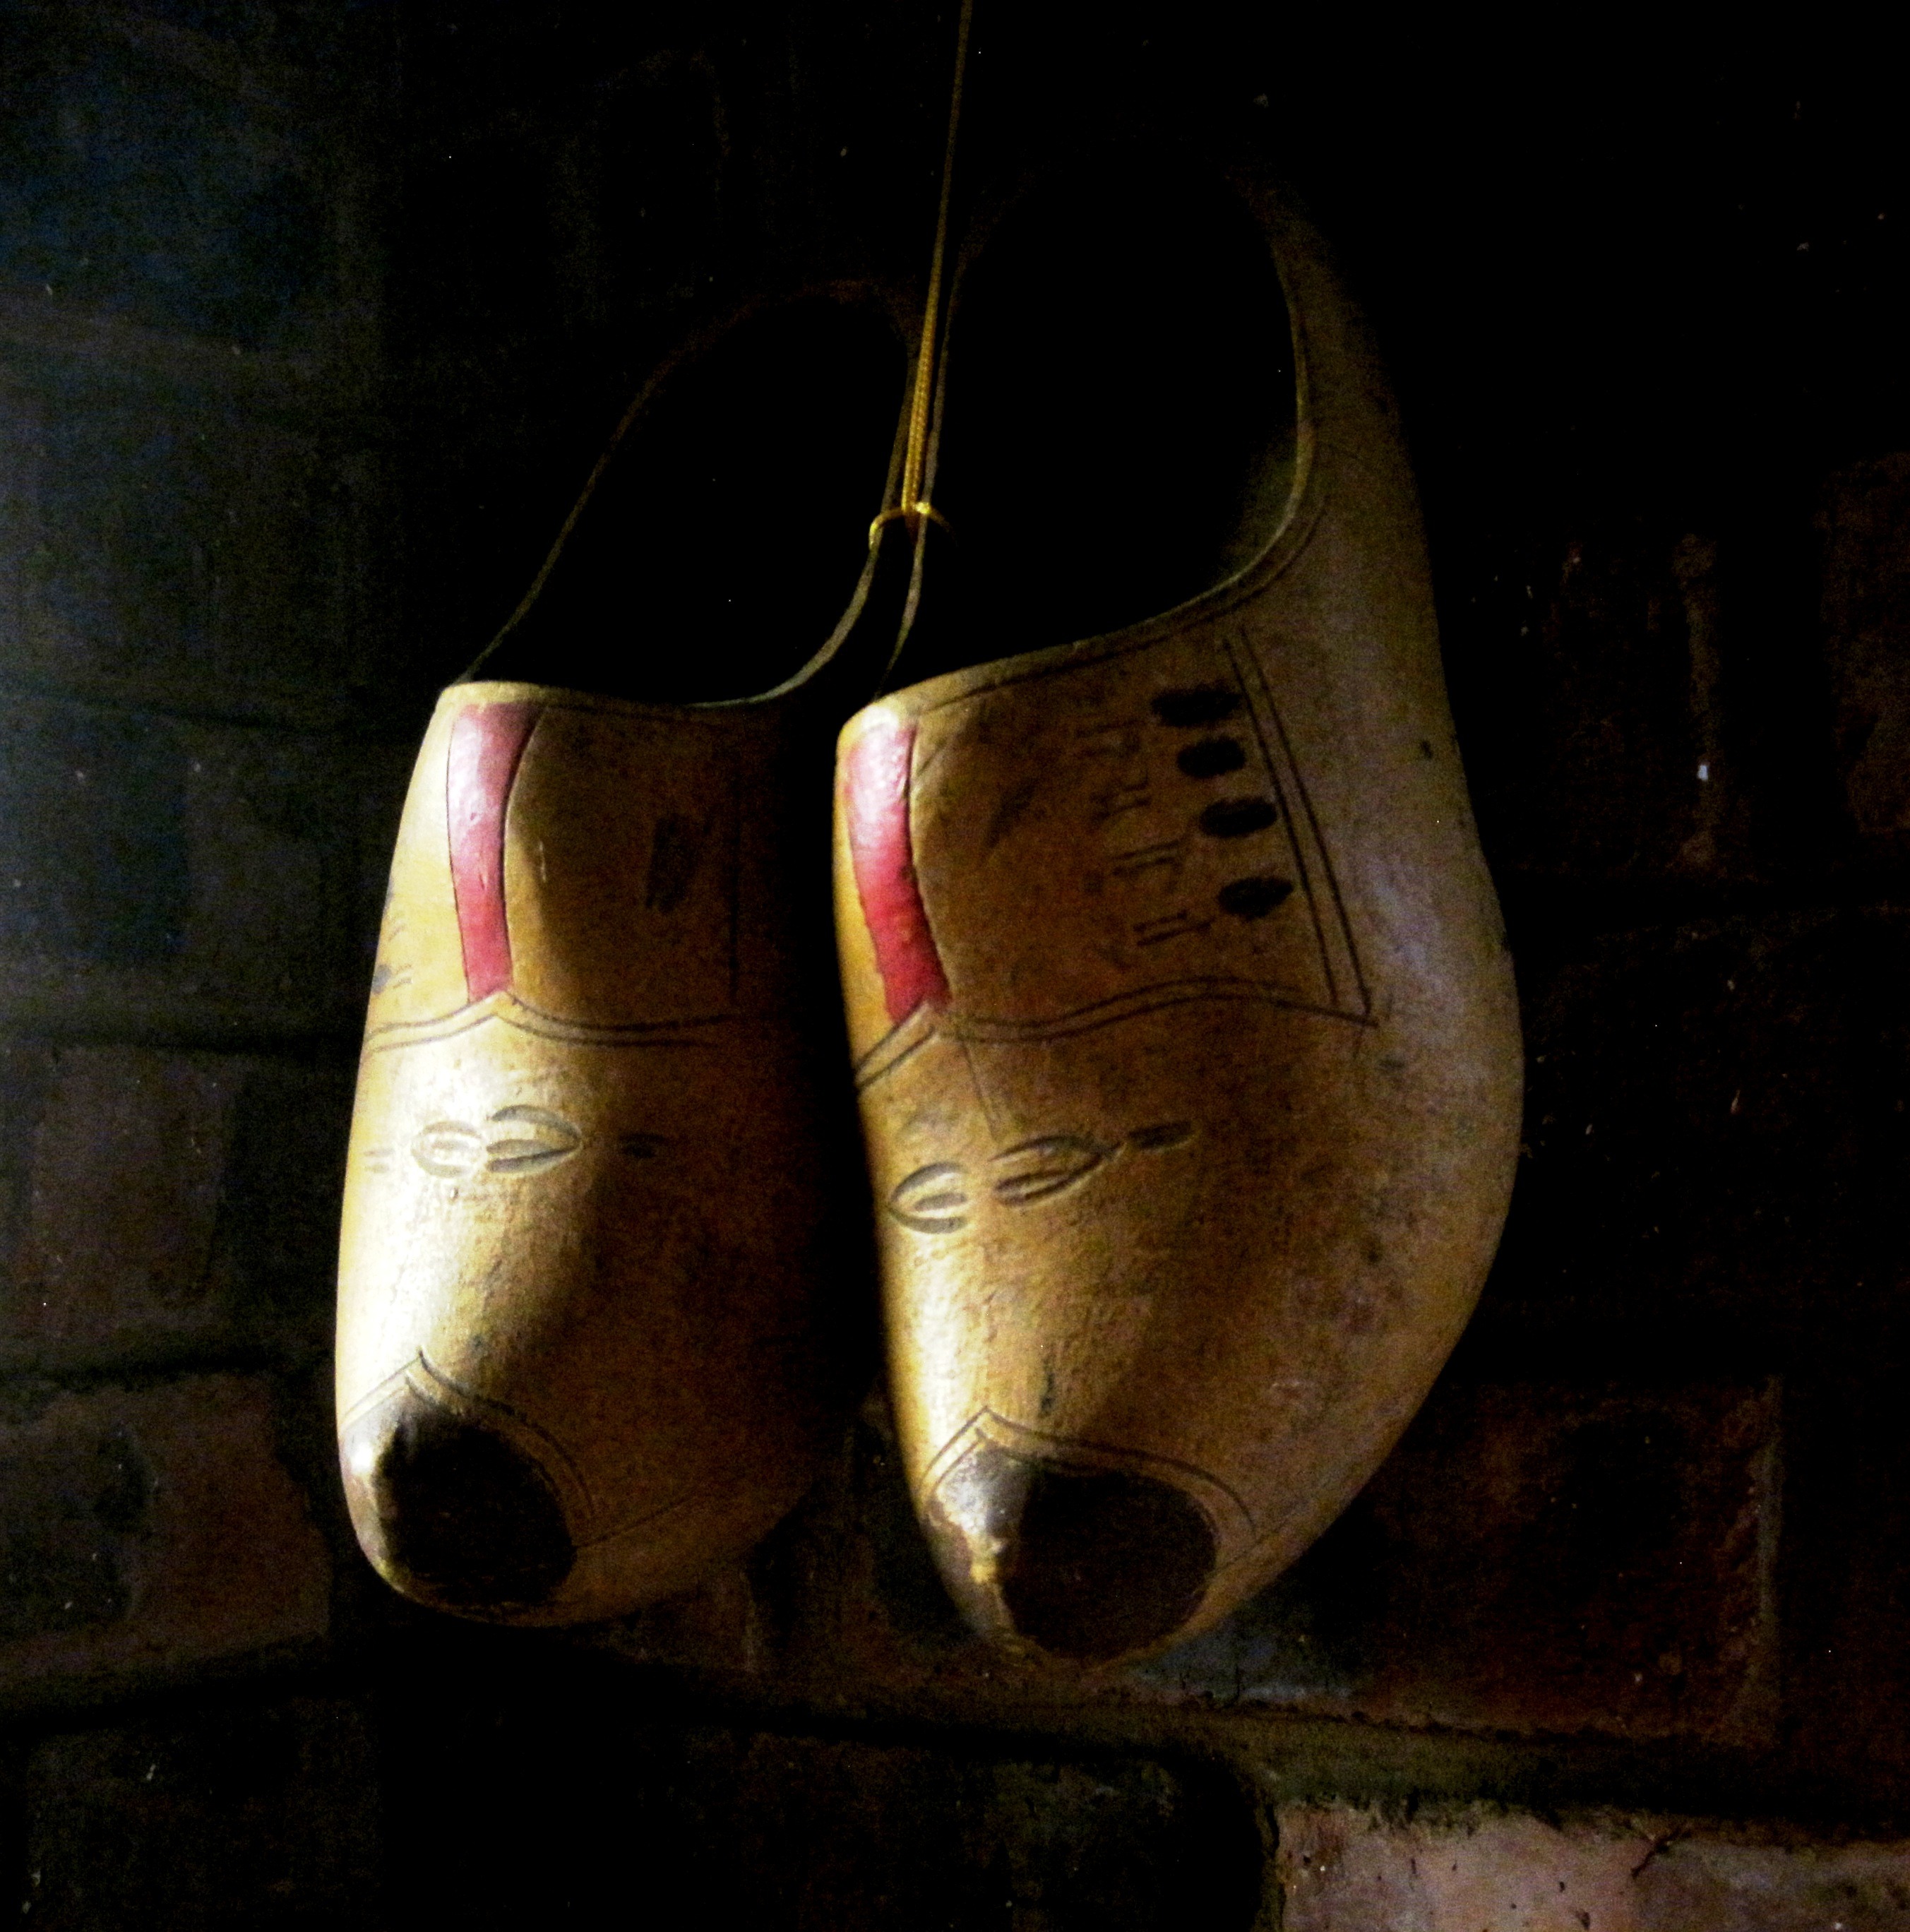
shoe, boot, drink, hanging, human body, shoes, dutch, wooden, footwear, painted, traditional, clogs, still life photography, man made object, distilled beverage